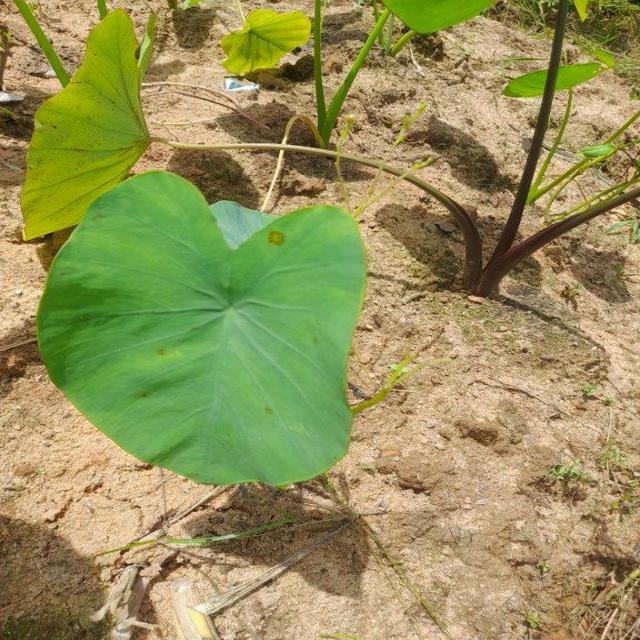
Label: Early_Blight